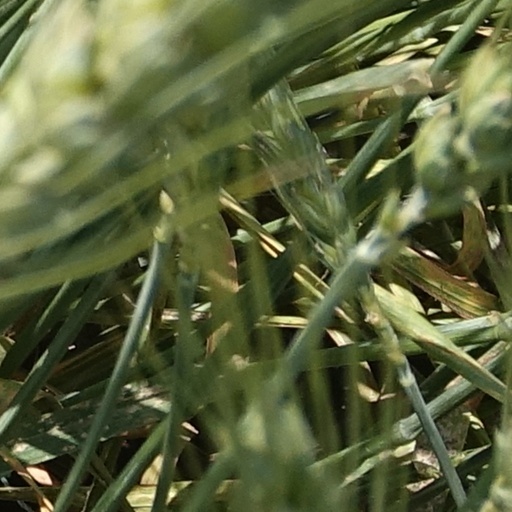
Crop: wheat